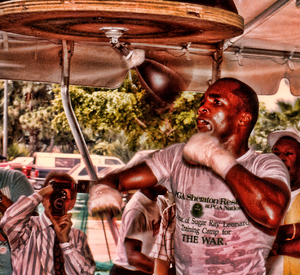
Sugar Ray Leonard
Sugar Ray Leonard i 1989 før sin 2. kamp mod Thomas Hearns.
Ray Charles Leonard, er en tidligere professionel bokser. Han var aktiv som professionel i årene fra 1977 til 1997 og anses af mange at være blandt de største boksere gennem tiderne. Som amatør var han en del af det succesrige hold, der vandt 5 OL-guld ved OL i 1976, og som professionel vandt han verdensmesterskaber i fem vægtklasser